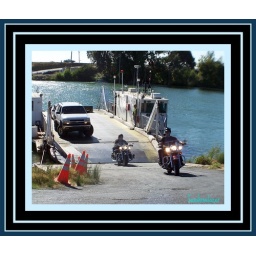
Waiting to cross the Sacramento river on small ferry. Please view in large.